Electronic Document System

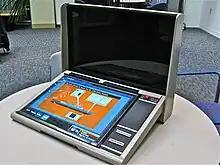
Electronic Document System (EDS) – Electronic Maintenance Manual Concept (circa 1980). Software actually ran on a dedicated VAX 11/780 and Ramtek raster display

EDS used a dedicated Ramtech raster display and VAX-11/780 computer to create and navigate a network of graphic pages containing interactive graphic buttons. Graphic buttons had programmed behaviors such as invoking an animation, linking to another page, or exposing an additional level of detail.